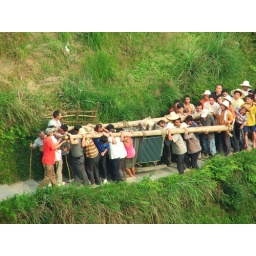
No cars or trucks in Longji